Tunnel valley

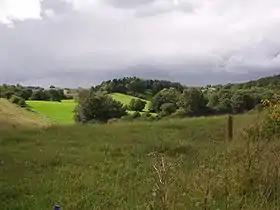
Tunnel valley landscape from the island Zealand in Denmark.

Tunnel valleys associated with the Late Ordovician glaciation have been observed in north African countries, including Libya. These large-scale channel-fill sandstone bodies (tunnel valleys) are a striking sedimentological feature of the glacially related deposits on the old North Gondwanaland margin. They range from in depth, and wide. The tunnel valleys are incised into the bedrock and can be traced for in length. In one example, in Mauritania, in the western Sahara, Late Ordovician siliciclastic glacial features and deposits on the North Gondwana continental shelf include incised channels identified as tunnel valleys. The filled tunnel valley are several kilometers long and several hundred meters wide. Reconstructions conclude that these structures were located in glacier ice-margin regions; the cross-sections of the valleys are comparable to those confirmed to have formed glacially, the valleys end in outwash fans similar to tunnel valleys, and the infill is post-glacial typical of that observed for tunnel valleys.